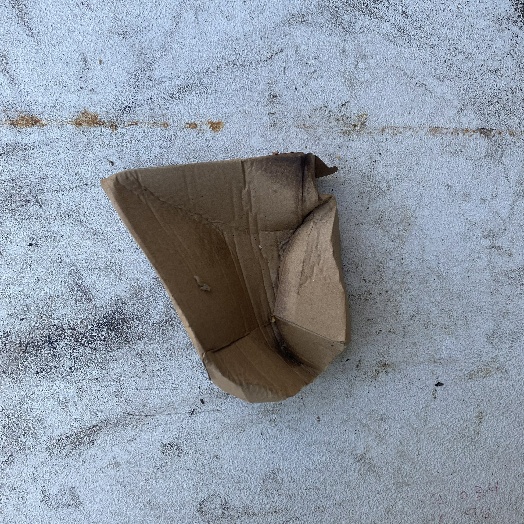
Label: Cardboard